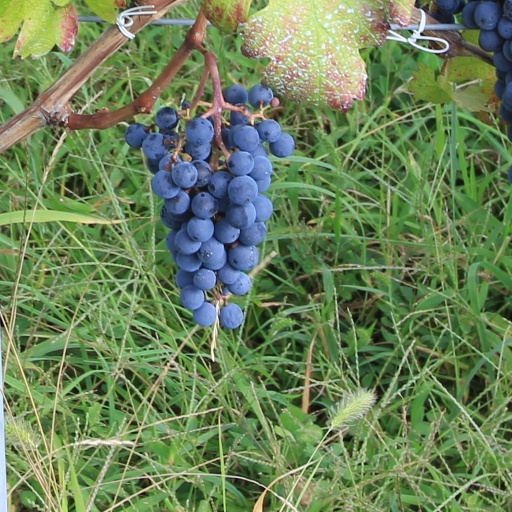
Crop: grape